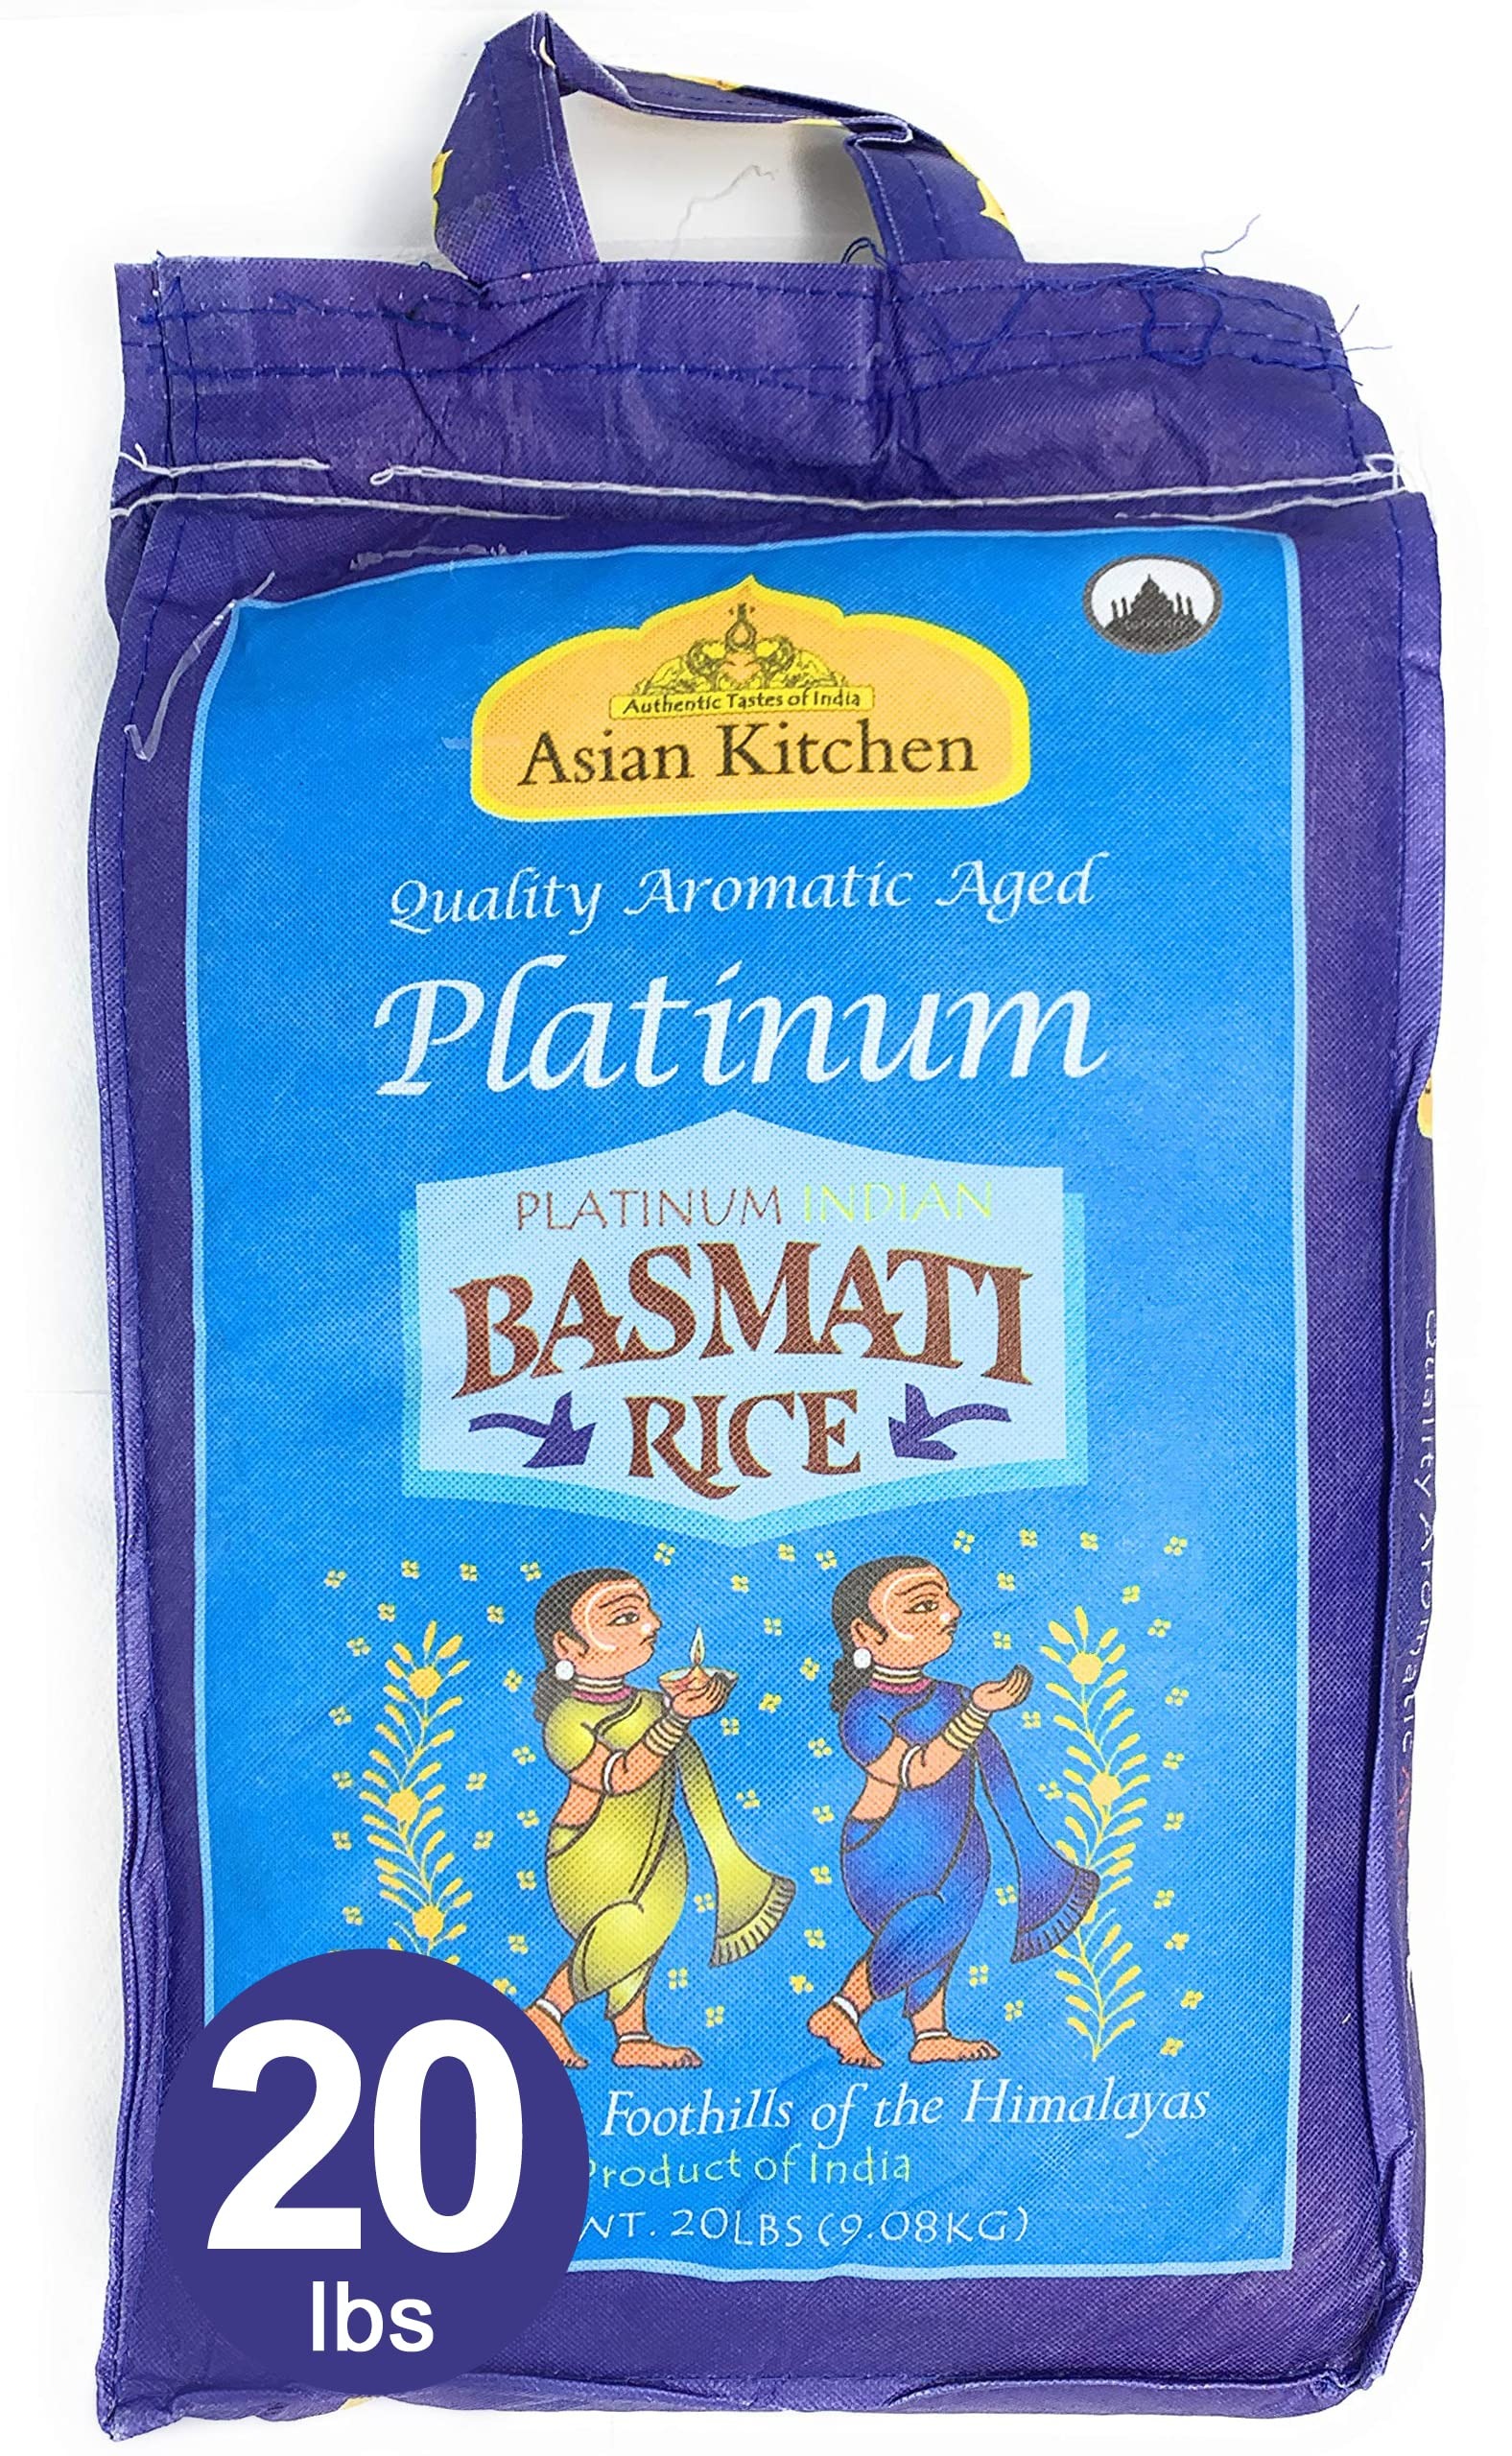
Item Name: Asian Kitchen Platinum White Basmati Rice Extra Long Aged 20lbs (9.08kg) ~ All Natural | Gluten Friendly | Vegan | Indian Origin | Export Quality
Bullet Point 1: You'll LOVE our Platinum Aromatic Basmati Rice by Asian Kitchen--Here's Why: 100% Natural, No preservatives & Great Health Benefits
Bullet Point 2: 🍚Aged 18-24 Months for Best Aroma. Gluten Friendly Indian Origin, Export Quality & Great Taste!
Bullet Point 3: 🍚With grain length of 7.25mm, this Authentic Basmati Rice has sweet flavour and heavenly aroma that is beyond compare made especially for Customer Satisfaction!
Bullet Point 4: 🍚Rani is a USA based company selling quality foods for over 40 years, buy with confidence!
Bullet Point 5: 🍚Net Wt. 20lbs (9.08kg) Product of India ~ Packed in Eco-friendly cloth Reusable bags
Product Description: Platinum Basmati is Extra Long Basmati Rice, is grown and natured with the river water of the Himalayas. This exceptionally long Basmati Rice has a sweet flavour & aroma that is truly extraordinary. With grain length of 7.25mm, this Authentic Basmati Rice has sweet flavour and heavenly aroma that is beyond compare.
Value: 320.0
Unit: Ounce

Price: 52.99